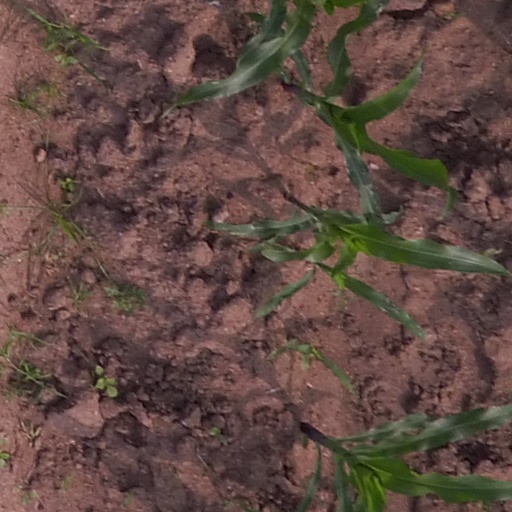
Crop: maize; corn